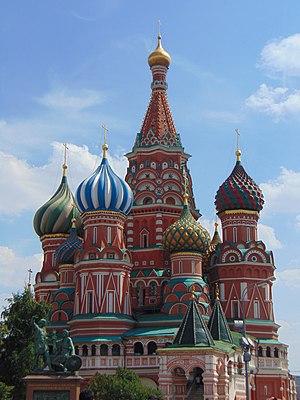
L'Église orthodoxe russe ou patriarcat de Moscou est la juridiction canonique autocéphale de l'Église orthodoxe de Russie et, de fait, d'une partie de la diaspora russe.